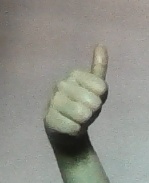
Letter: aleff